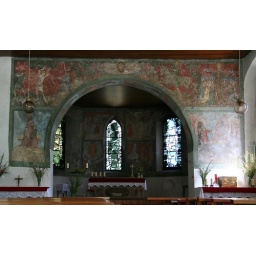
These murals date from the 15th century. The accompanying glass windows were made in 1935.